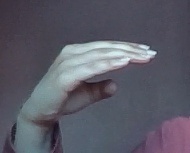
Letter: jeem